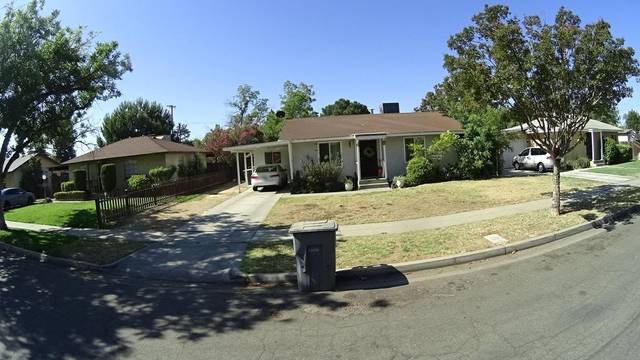
Region: Colombia
Coordinates: 36.778, -119.819